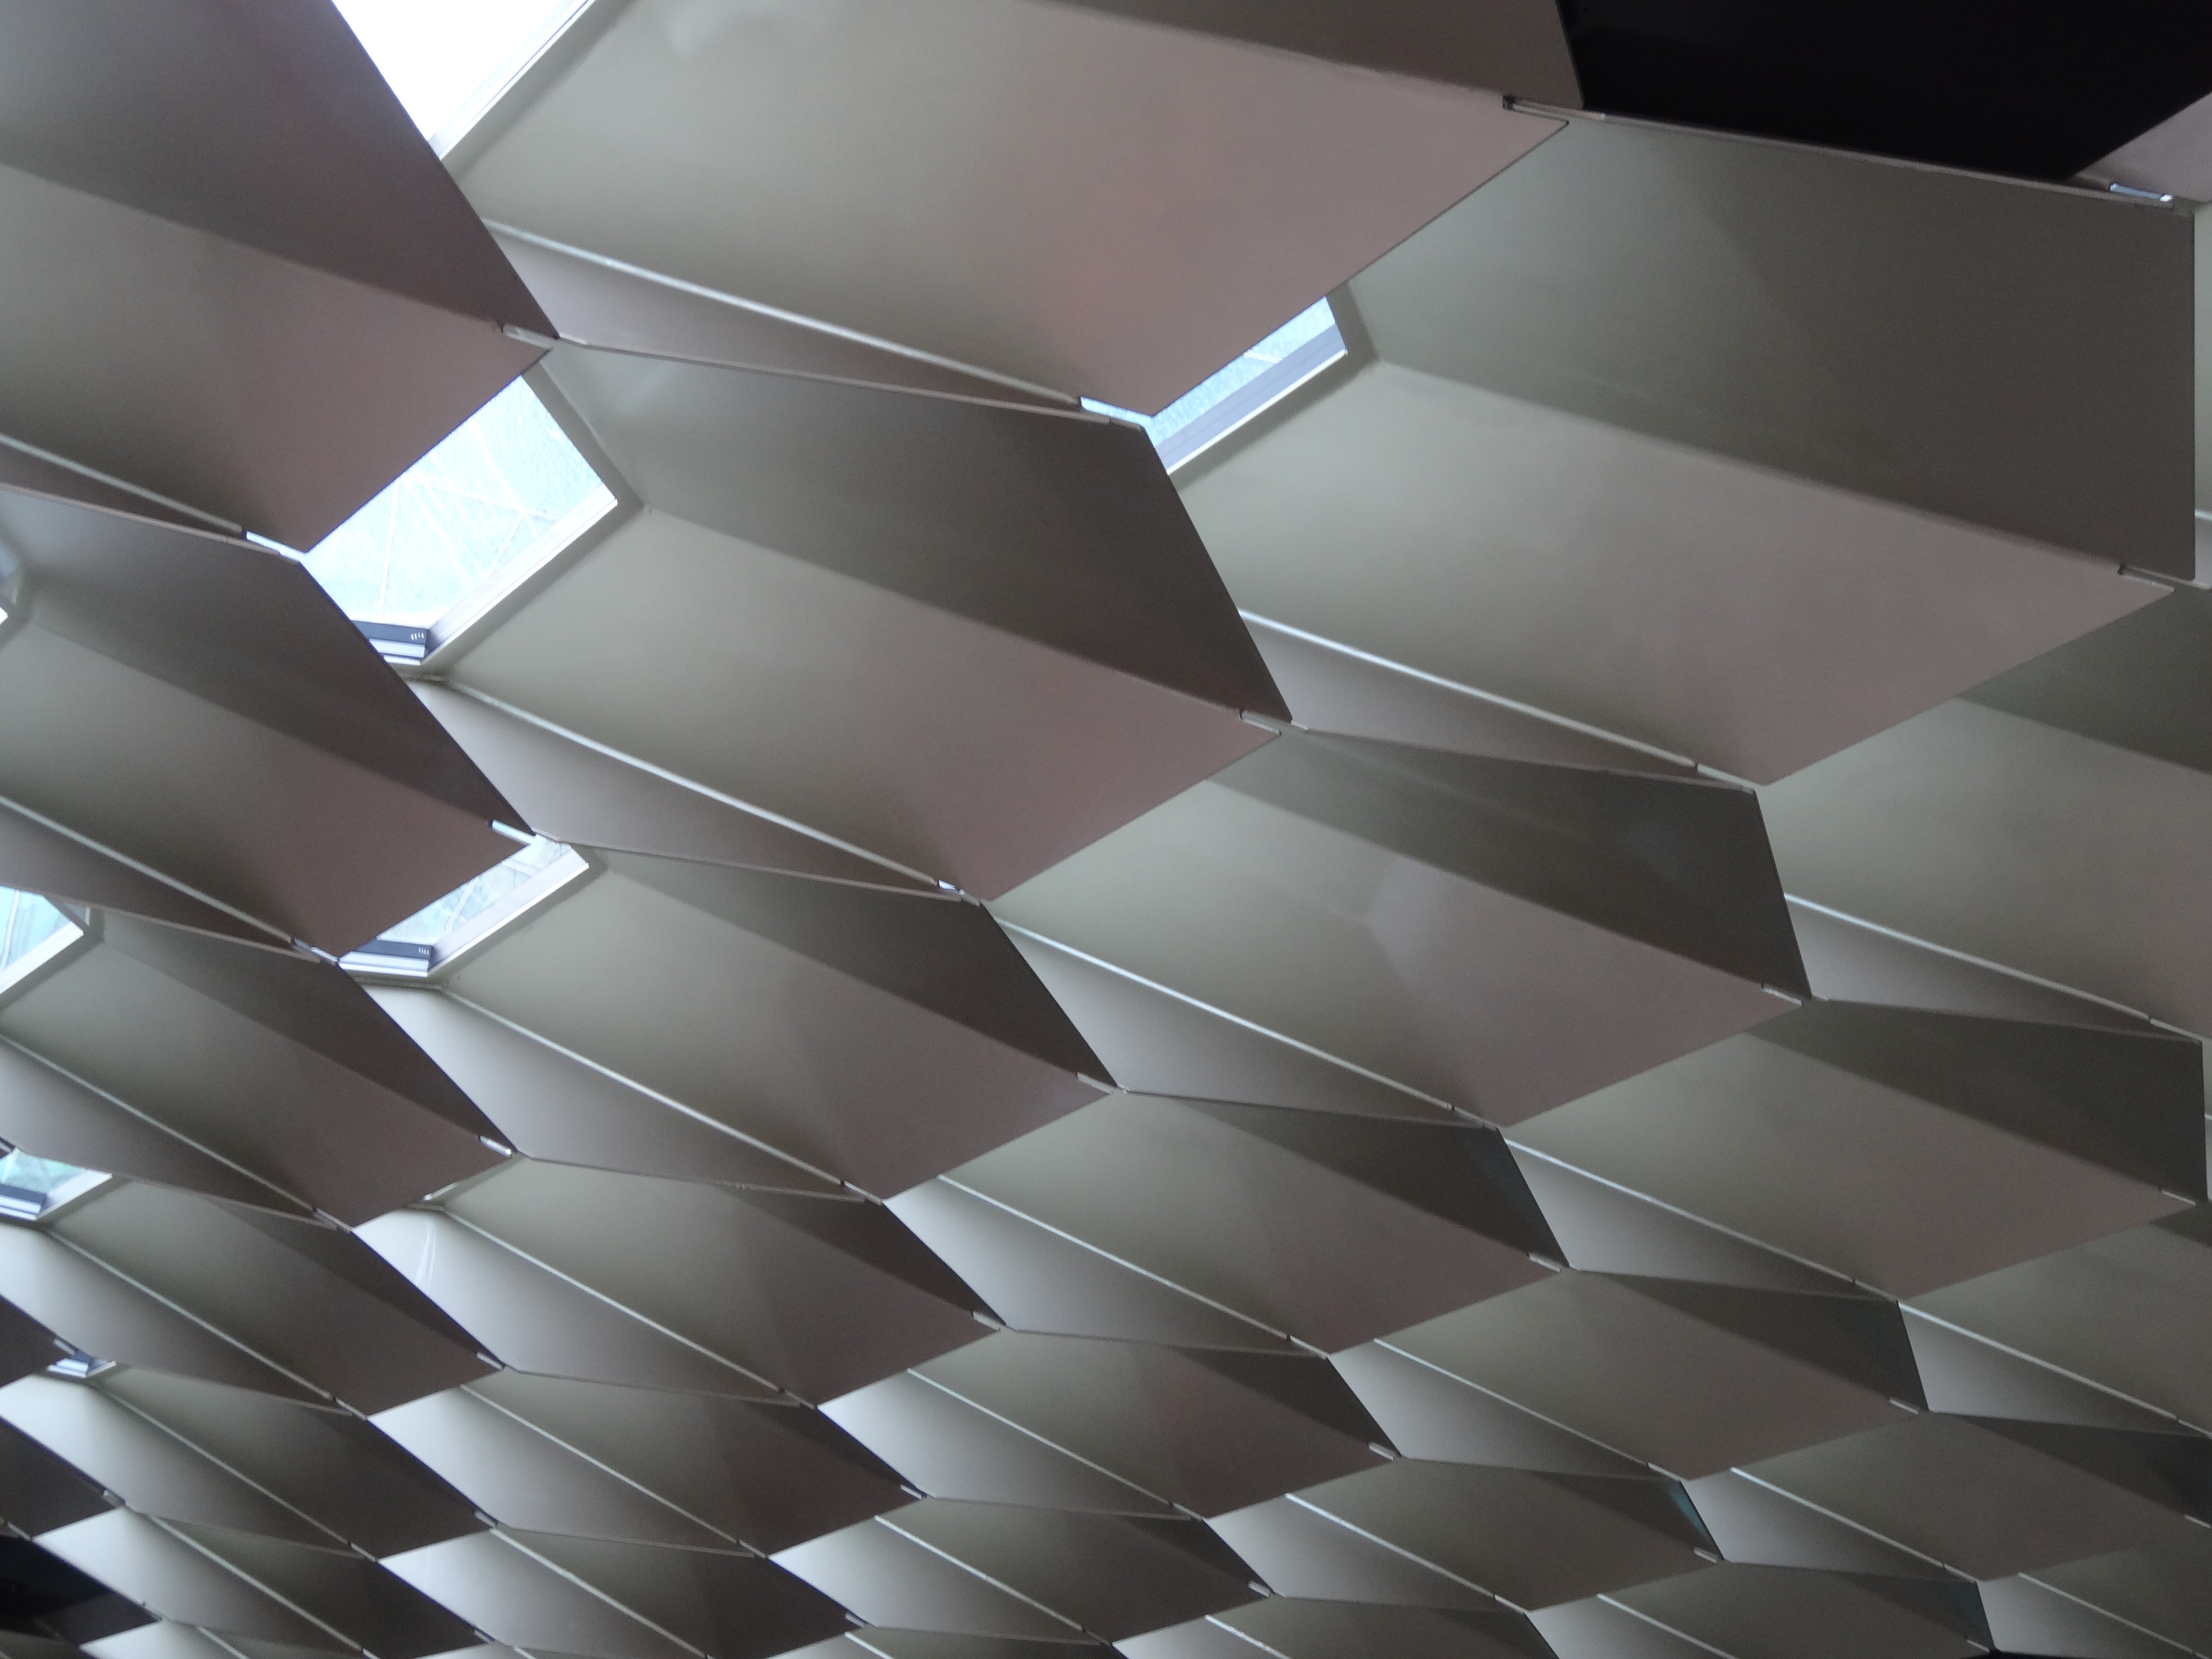
floor, wall, ceiling, pattern, line, facade, tile, circle, interior design, design, symmetry, shape, flooring, daylighting